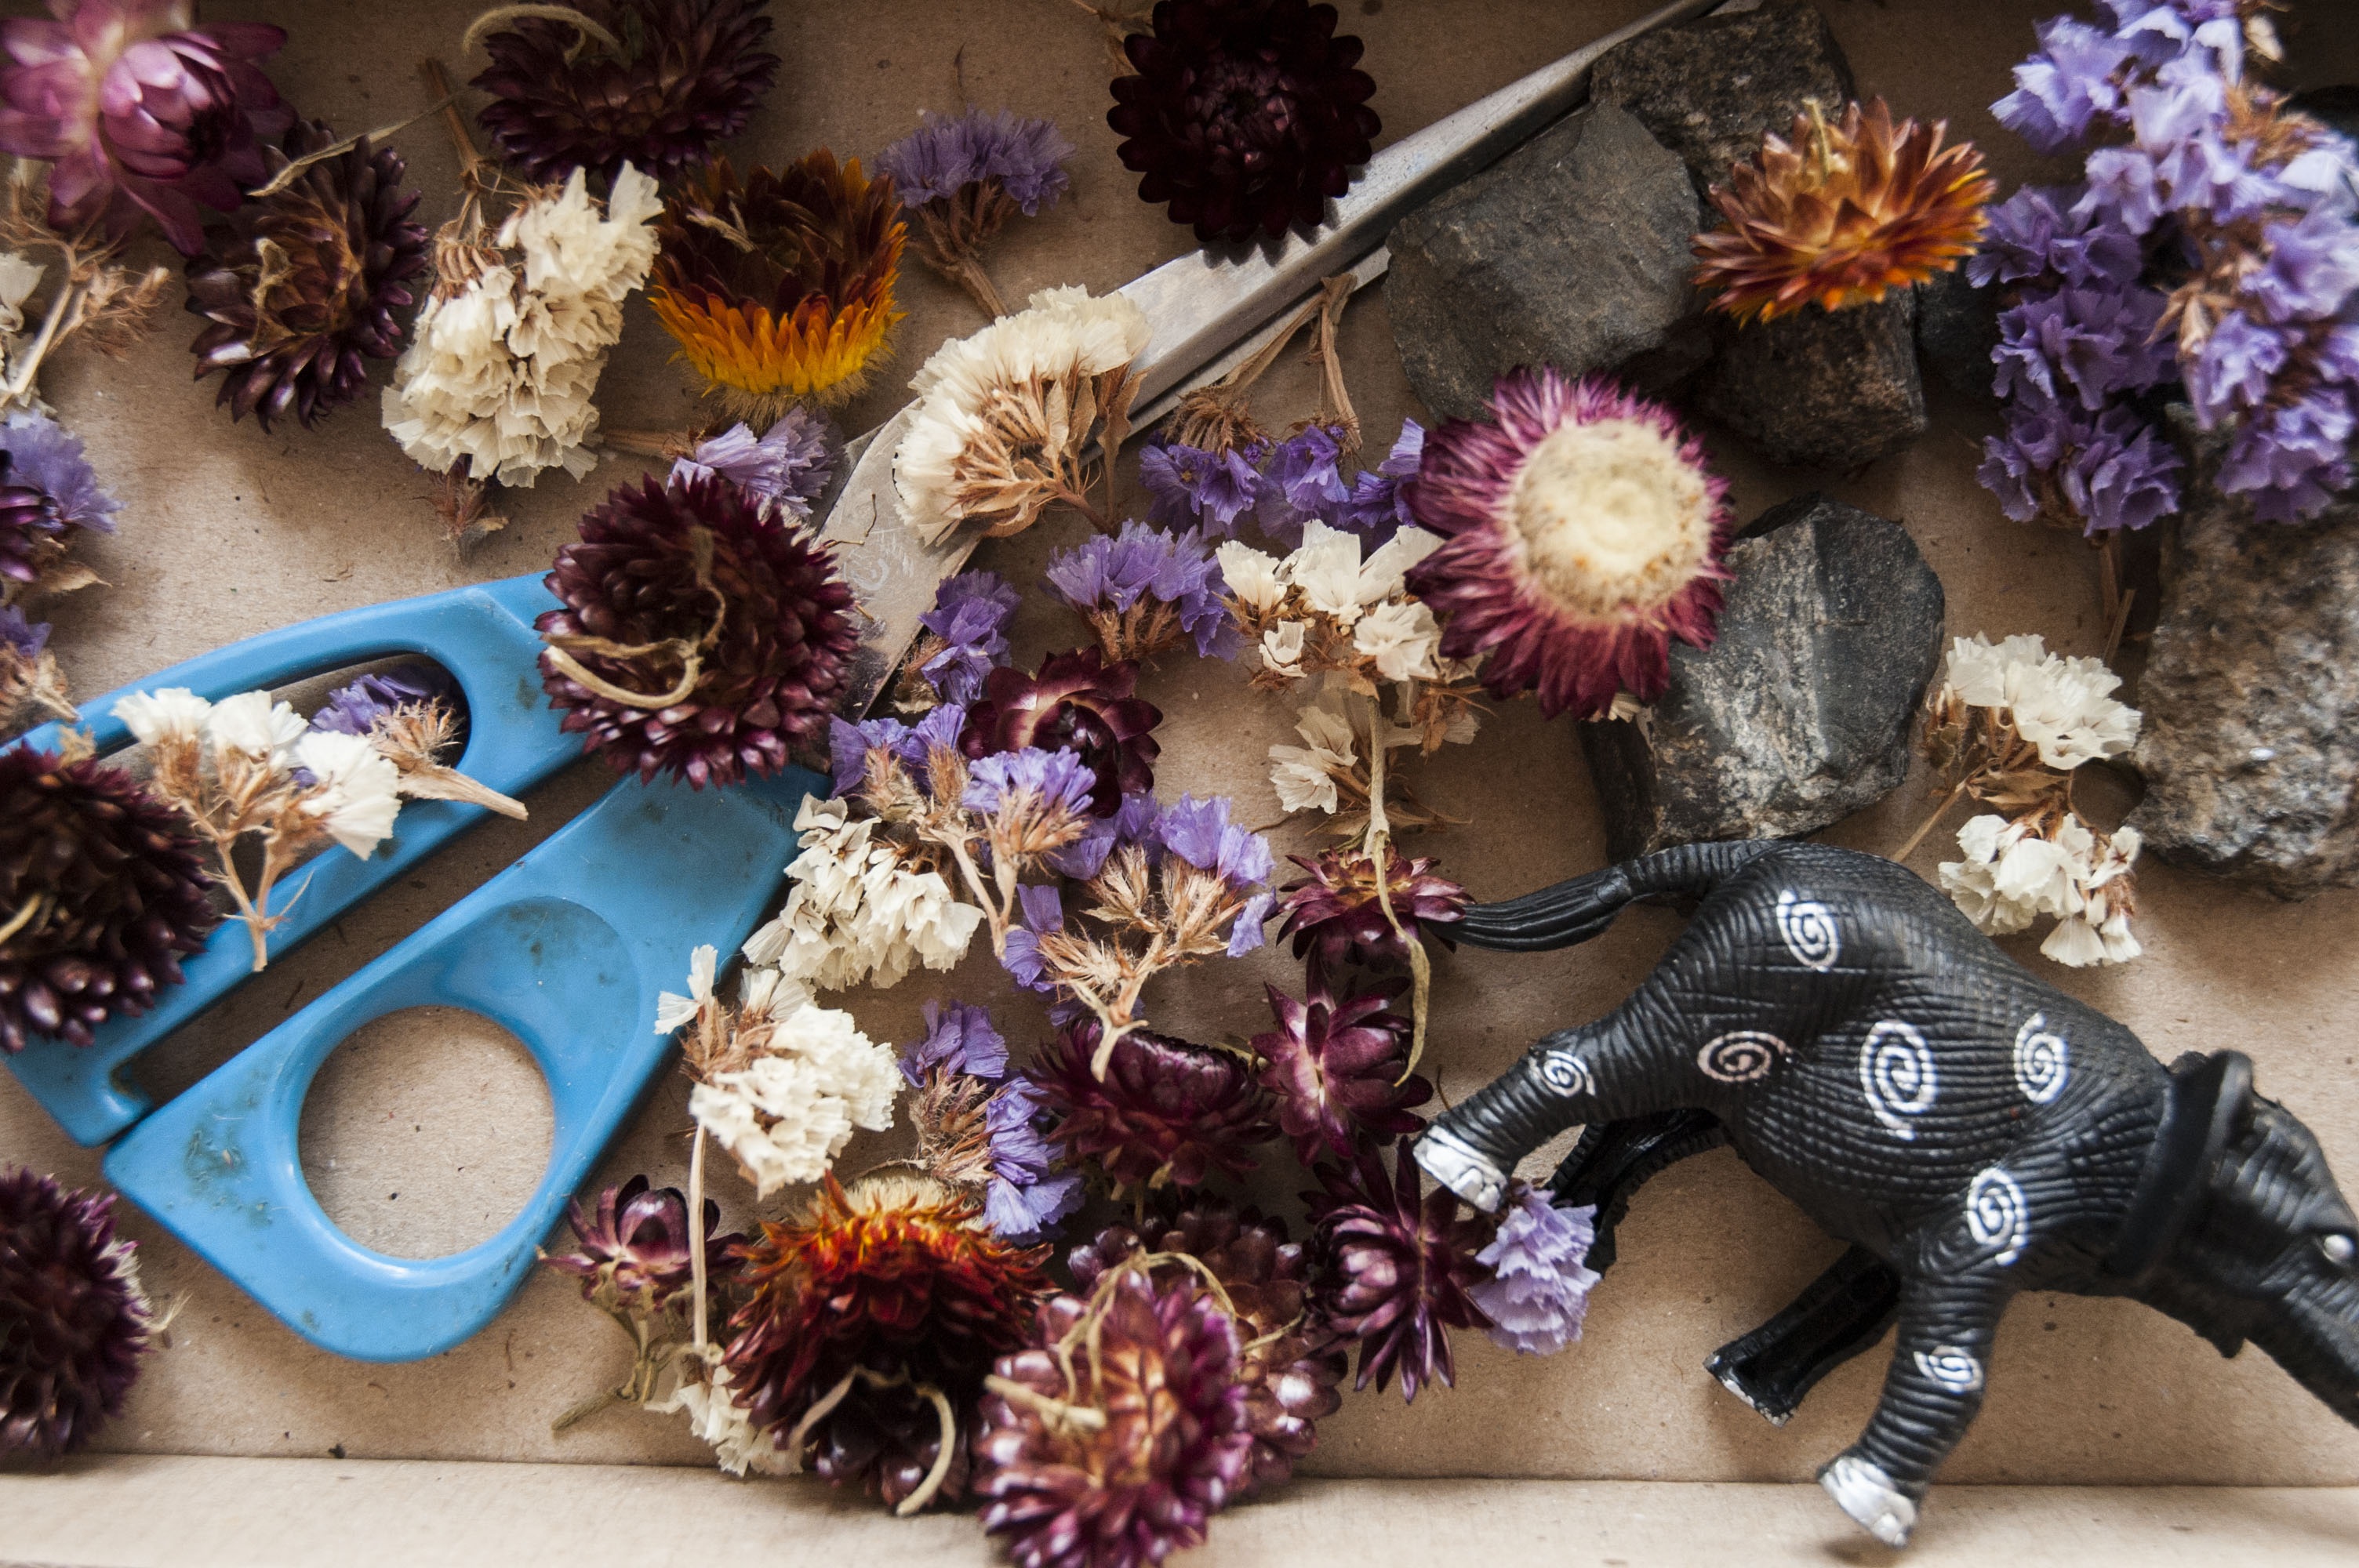
flower, food, produce, christmas decoration, crochet, art, creativity, crafts, beauty, games, dried flowers, do it yourself, flower bouquet, cheerleading, handicraft project